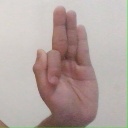
अक्षर: फ